Brazil–Egypt relations

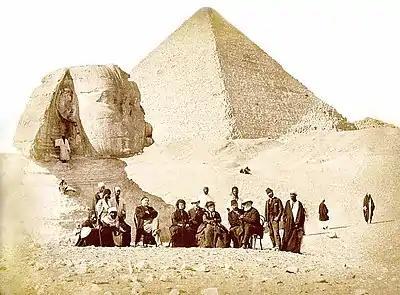
Emperor Pedro II of Brazil (first right on chair) and empress consort, Teresa Cristina, at the Giza Necropolis during their trip to Egypt in the end of 1871.

Diplomatic and consular ties between the two countries were established in 1906, while bilateral relations were officially established in 1924. After the founding of the Egyptian republic in 1953, the Brazilian legation in Cairo was recategorized as an embassy. The Egyptian embassy in Brazil opened in 1976.